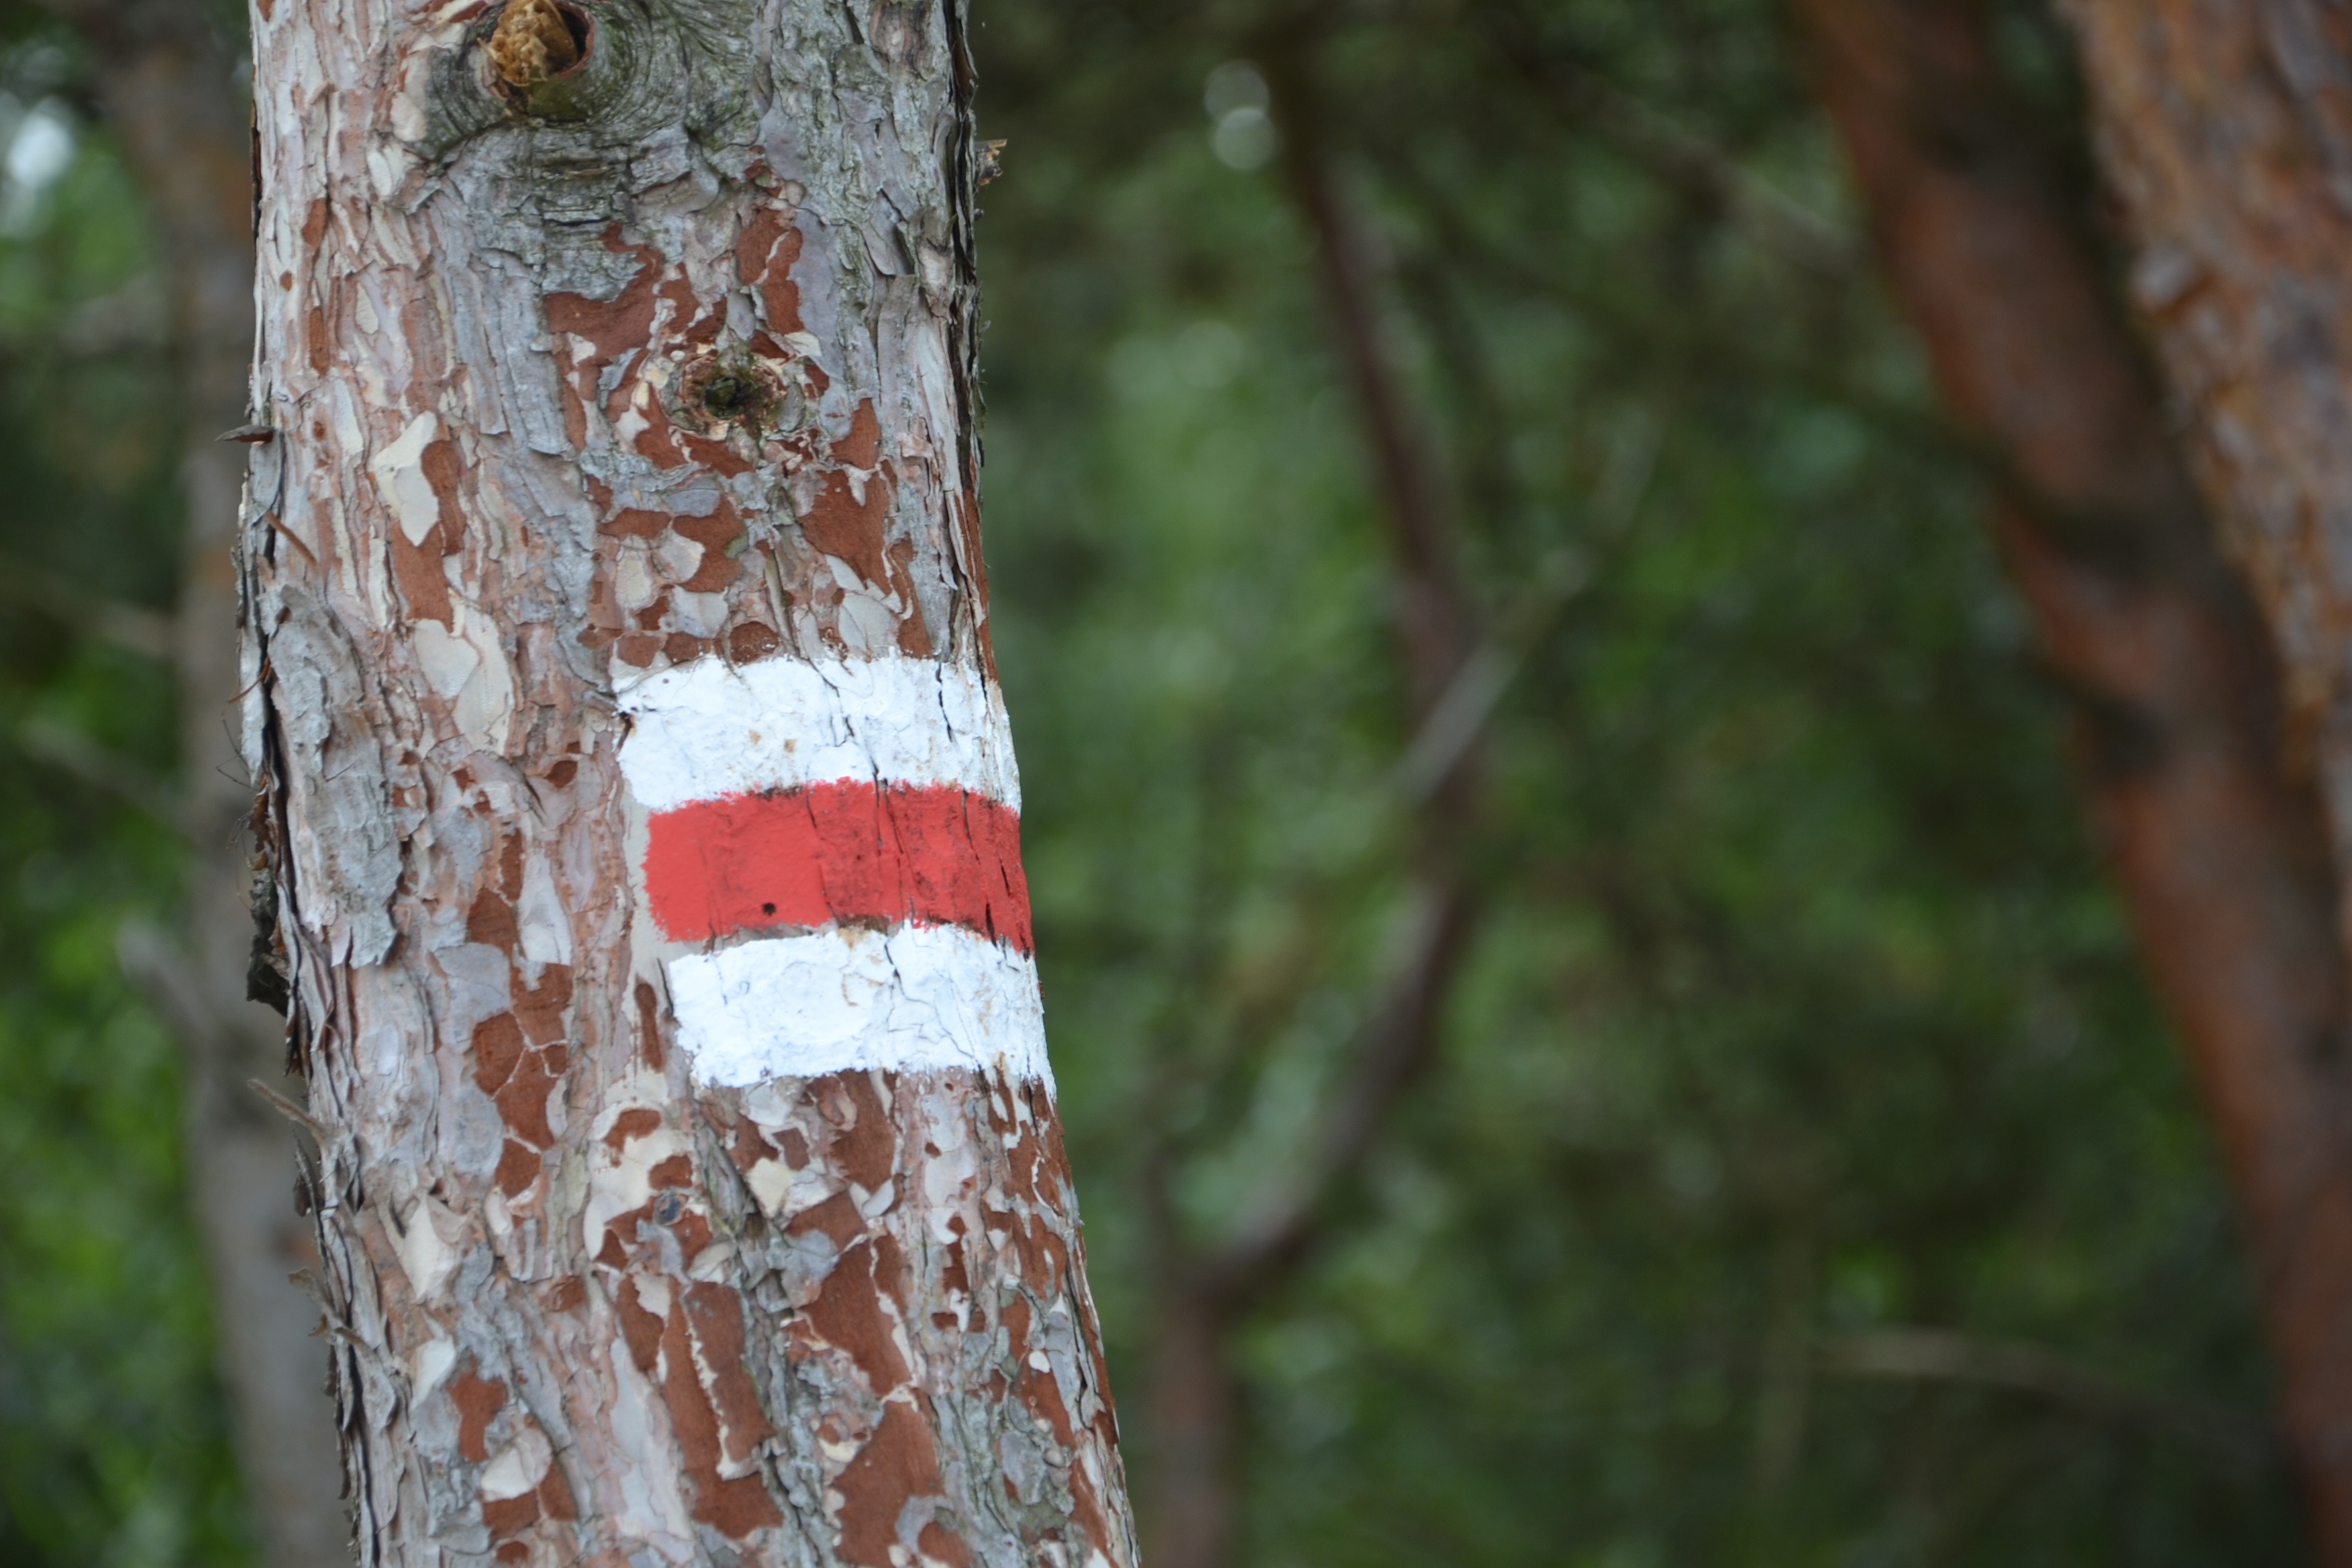
tree, nature, forest, branch, plant, wood, trail, leaf, flower, trunk, summer, birch, autumn, tourism, season, poland, signpost, woodland, habitat, the path, hiking trails, the trail, natural environment, plant stem, woody plant